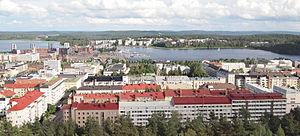
Vesilinna est un ensemble composé d'un château d'eau et d'une tour d'observation construit sur l'élévation Harju à Jyväskylä en Finlande.